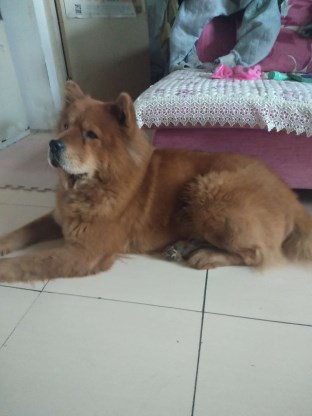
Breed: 3336-n000121-chinese_rural_dog